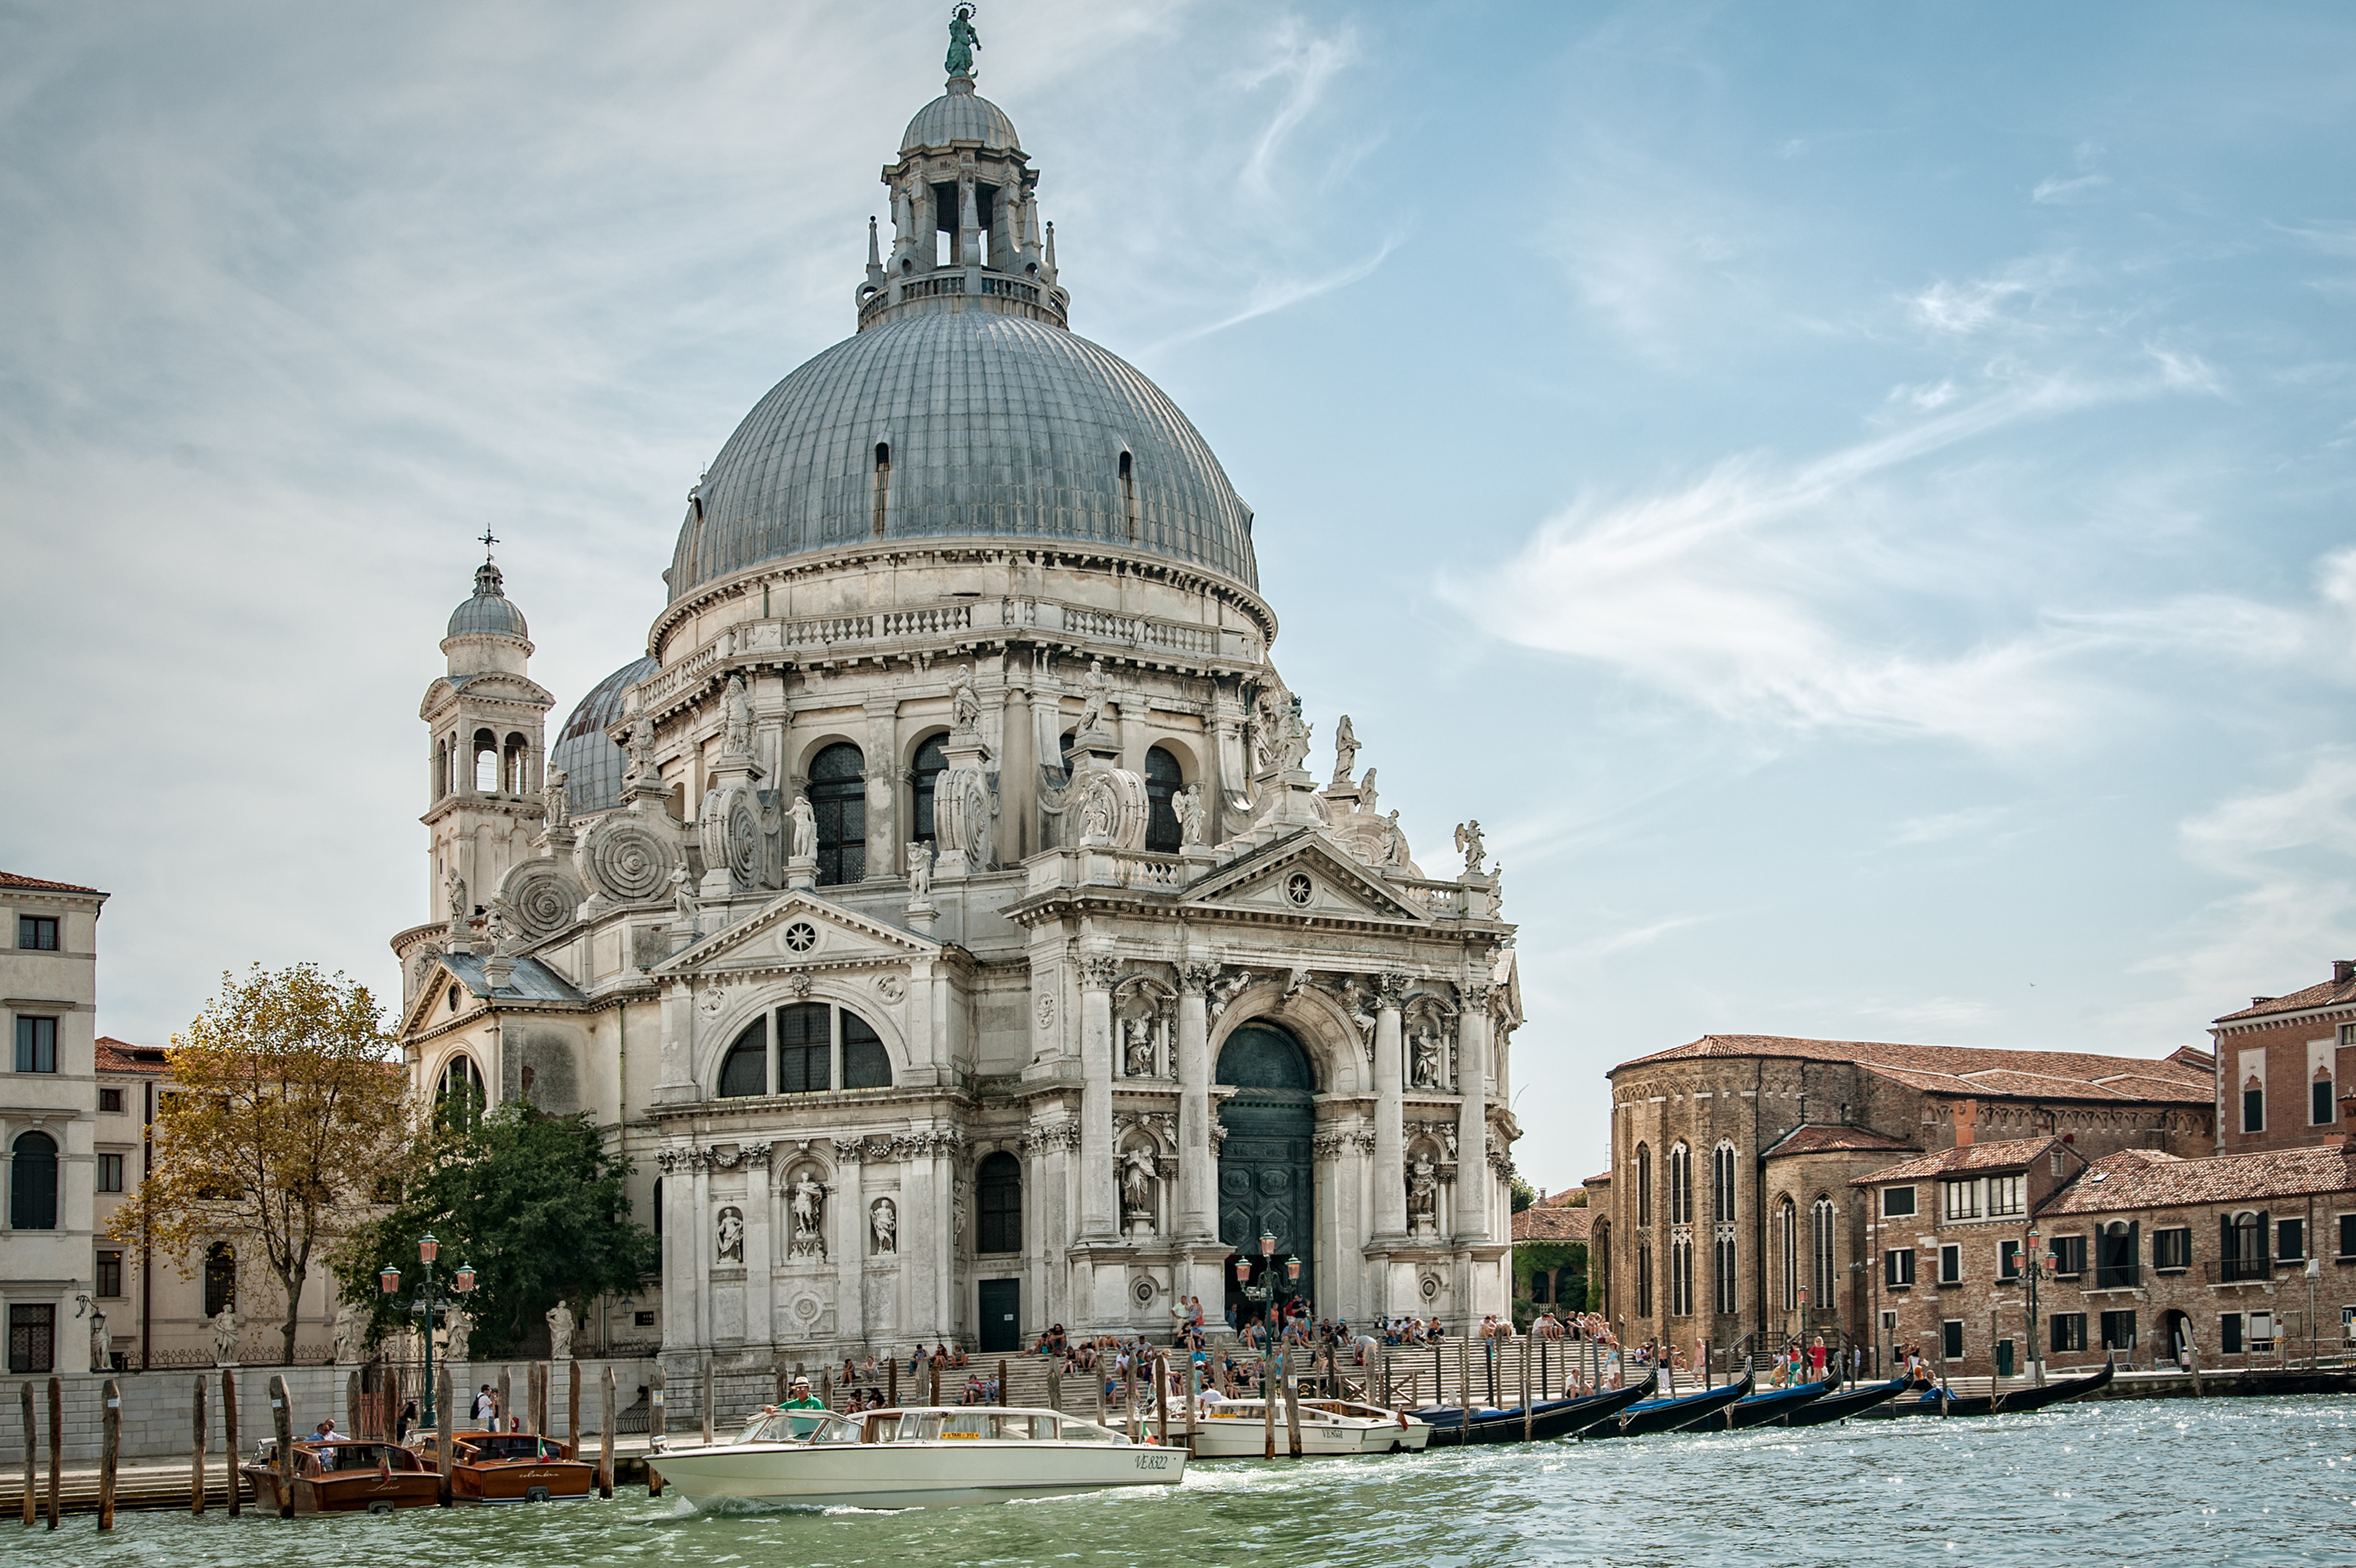
water, architecture, sky, building, river, cityscape, landmark, italy, venice, church, cathedral, tourism, place of worship, basilica, dome, santa maria della salute, ancient history